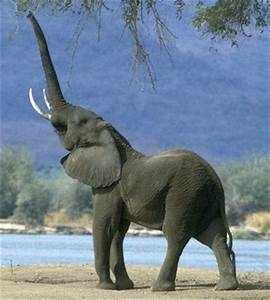
Label: elephant